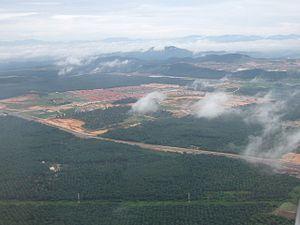
La déforestation en Malaisie est en augmentation depuis plusieurs décennies. À l'origine, le territoire de la Malaisie était entièrement recouvert de forêts, mais de nos jours elle ne couvre plus que 59,5 % du territoire. Entre 1983 et 2003, la forêt a perdu 4,9 millions d'hectares. Environ 18 % de cette forêt est classée en tant que forêt primaire.